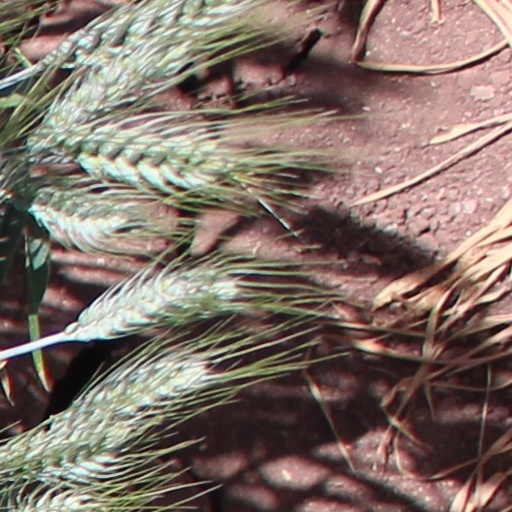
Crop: wheat